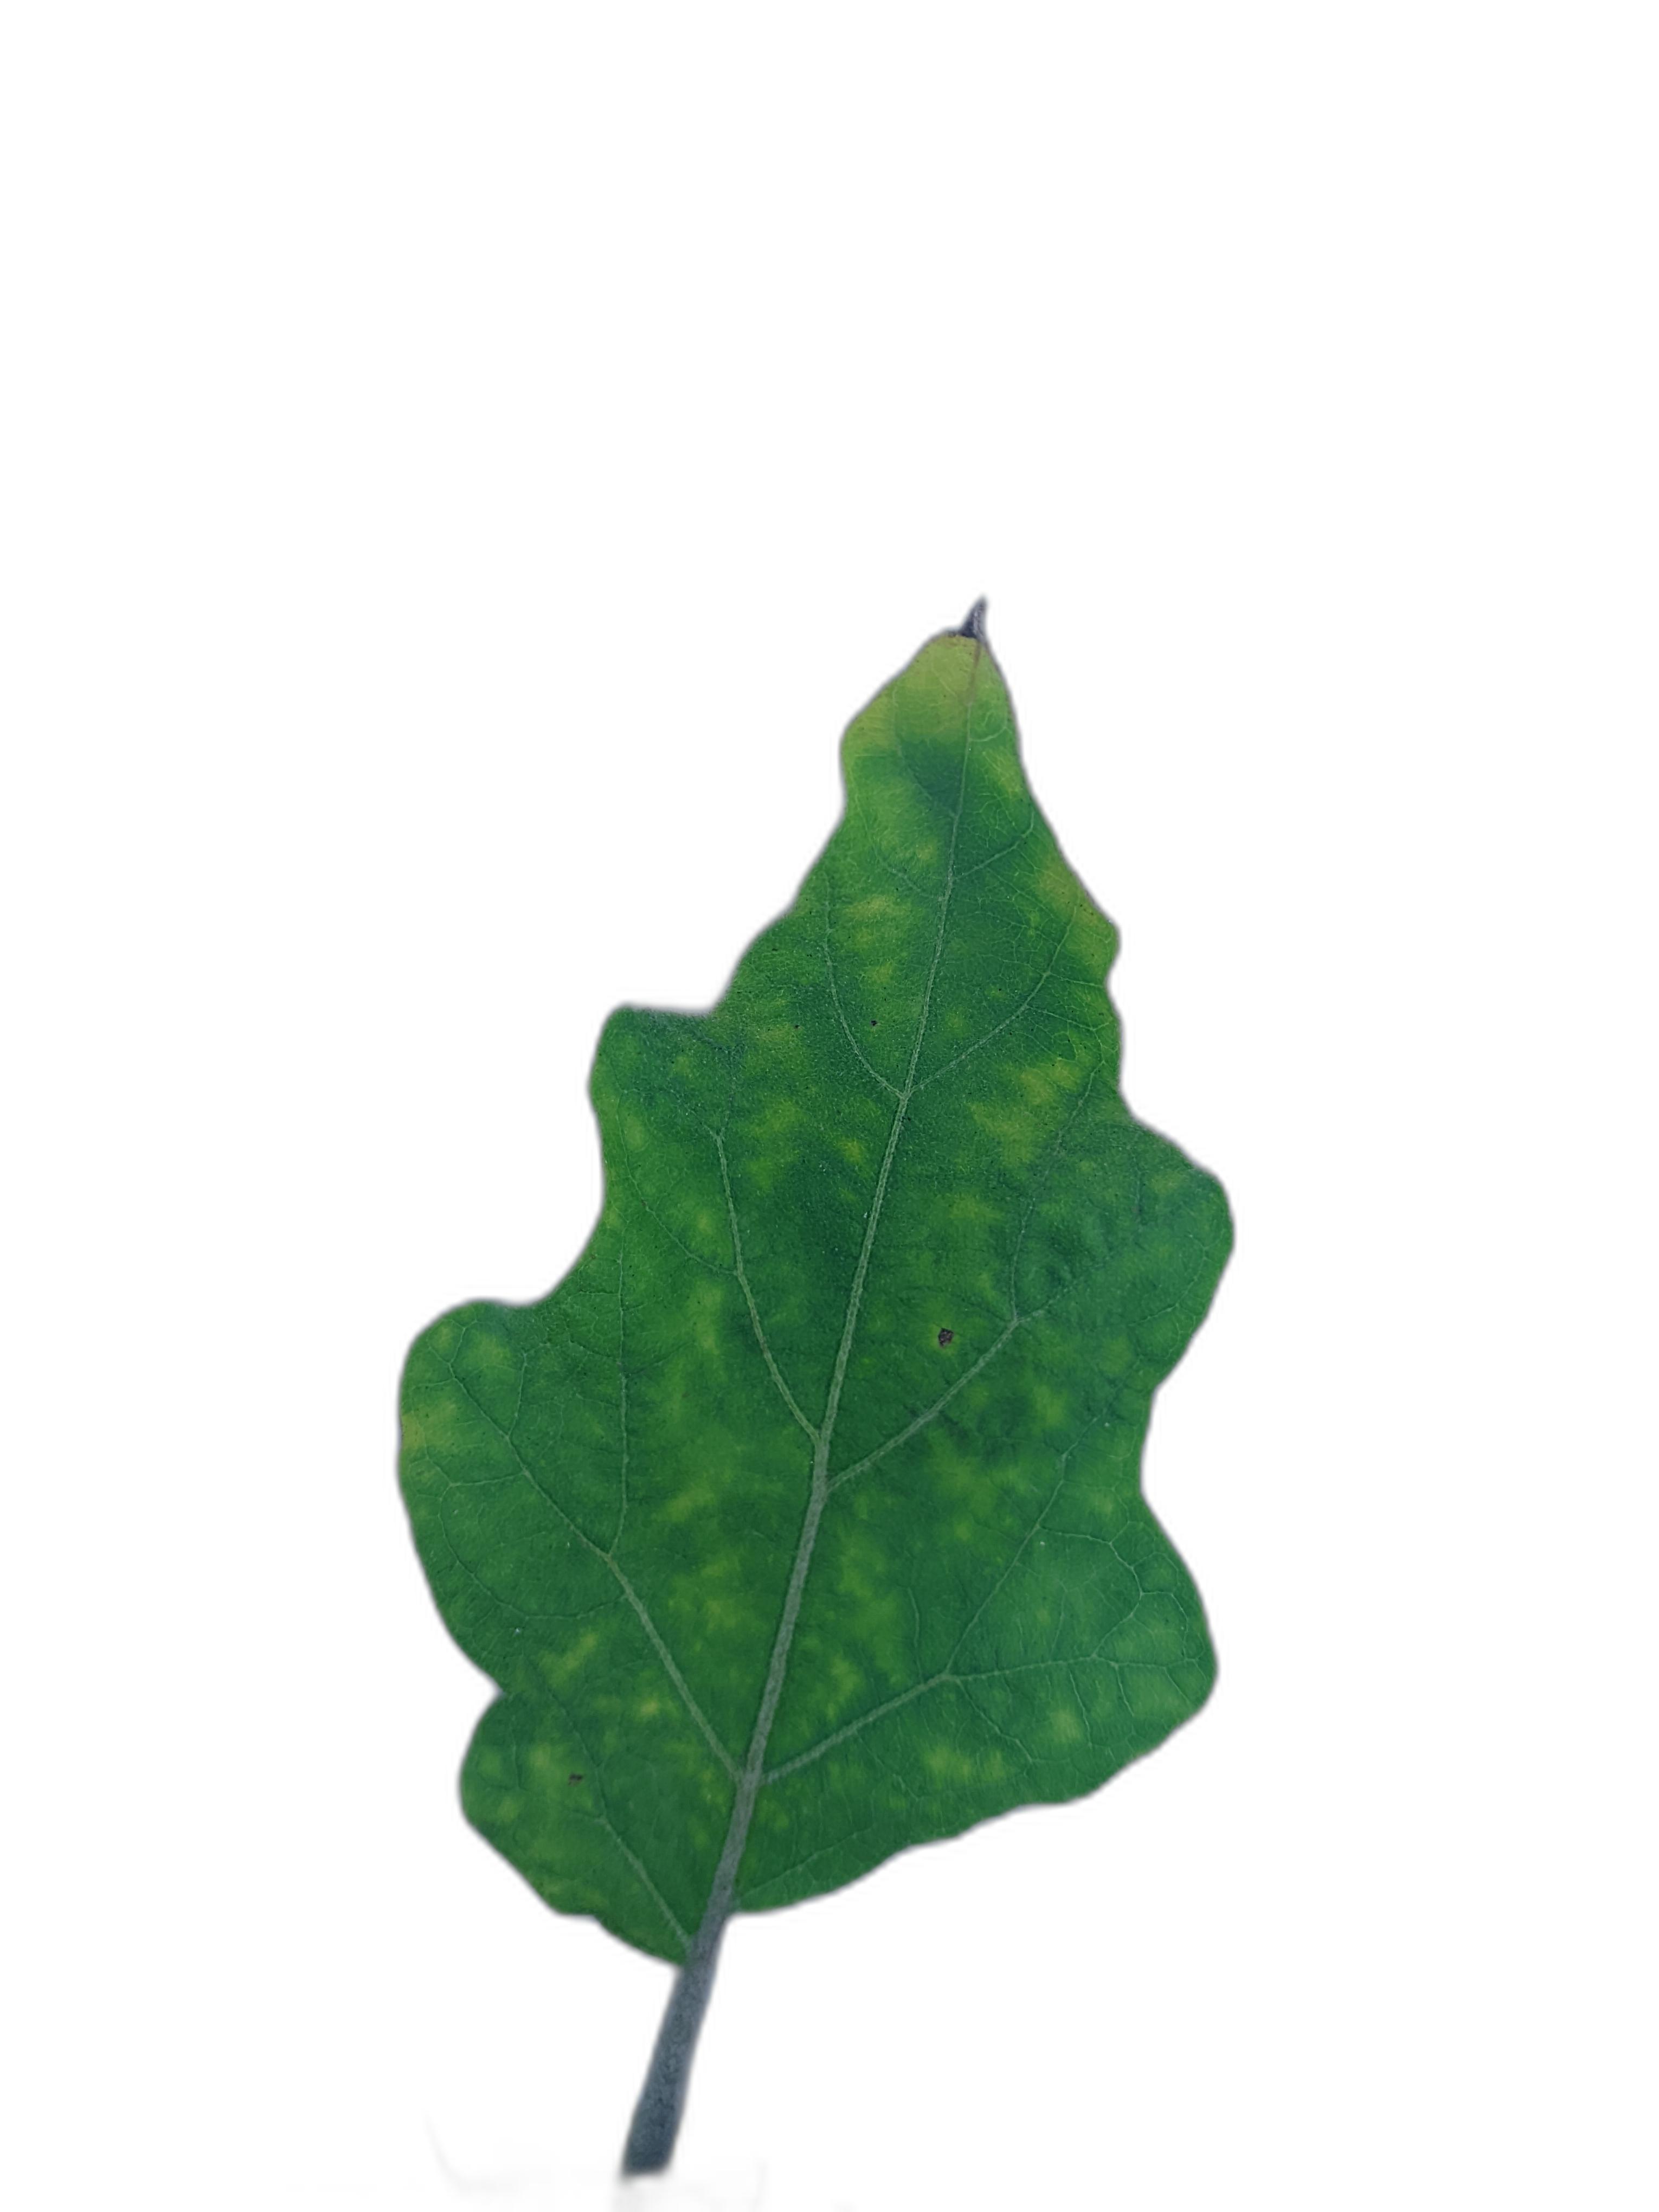
Label: Leaf Spot Disease